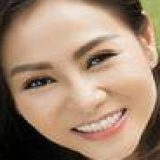
ca sĩ Thu Minh